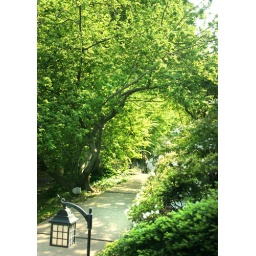
Our apple tree has made a cozy arch over the front walkway